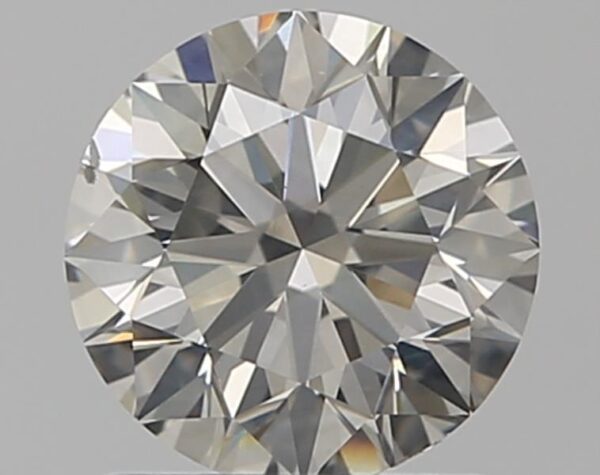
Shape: round
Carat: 1
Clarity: SI2
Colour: K
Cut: EX
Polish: EX
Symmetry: EX
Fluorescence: N
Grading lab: IGI
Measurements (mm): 6.38 x 6.35 x 3.98